Hungarian Turanism

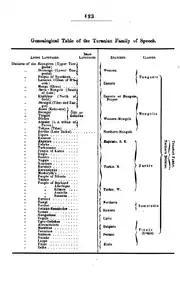
Friedrich Max Müller's Northern Division of Turanian Languages

The Finnish-Hungarian connection was further developed by Philip Johan von Strahlenberg (in his work: "An historico-geographical description of the north and east parts of Europe and Asia") and , a German historian and language researcher, who participated in the Great Northern Expedition of 1733–1743. In his work “Qvaestiones Petropolitanae, De origine Ungrorum”, published in 1770, Fischer put Hungarian into a group of kindred peoples and languages which he called 'Scythian' (distinct from van Boxhorn's concept of Scythian). He considered the Ugric peoples (he called them 'Jugors', these are the Khanty and Mansi) the closest relatives of Hungarians, actually as 'Magyars left behind', and originated them from the Uyghurs, who live on the western frontiers of China.